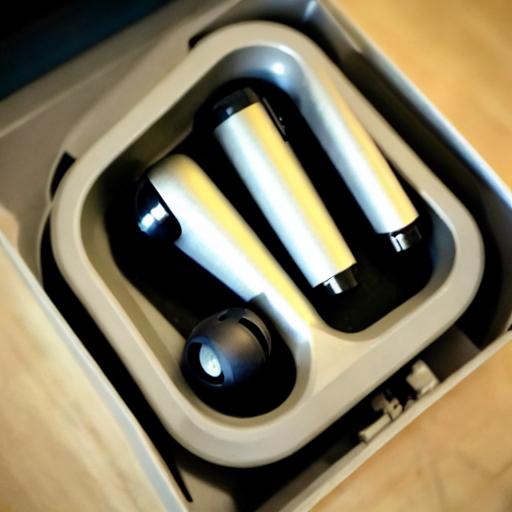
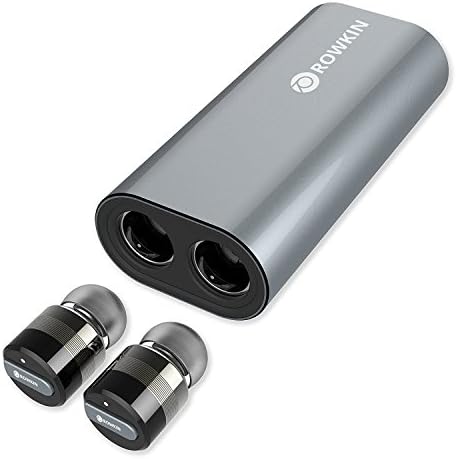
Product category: headphones
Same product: no